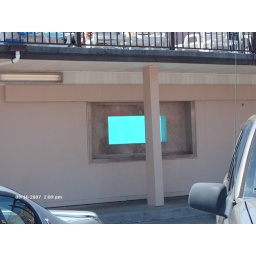
Hotel with water in the window